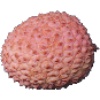
Label: Lychee 1